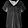
Label: Shirt